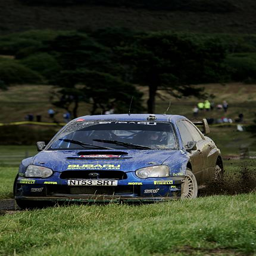
award winner and automobile make in action during leg of an event .